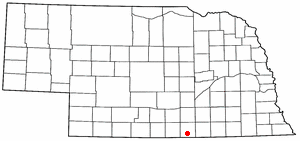
La ville de Red Cloud est le siège du comté de Webster, dans l’État du Nebraska, aux États-Unis. Sa population s’élevait à 1 131 habitants lors du recensement de 2000.